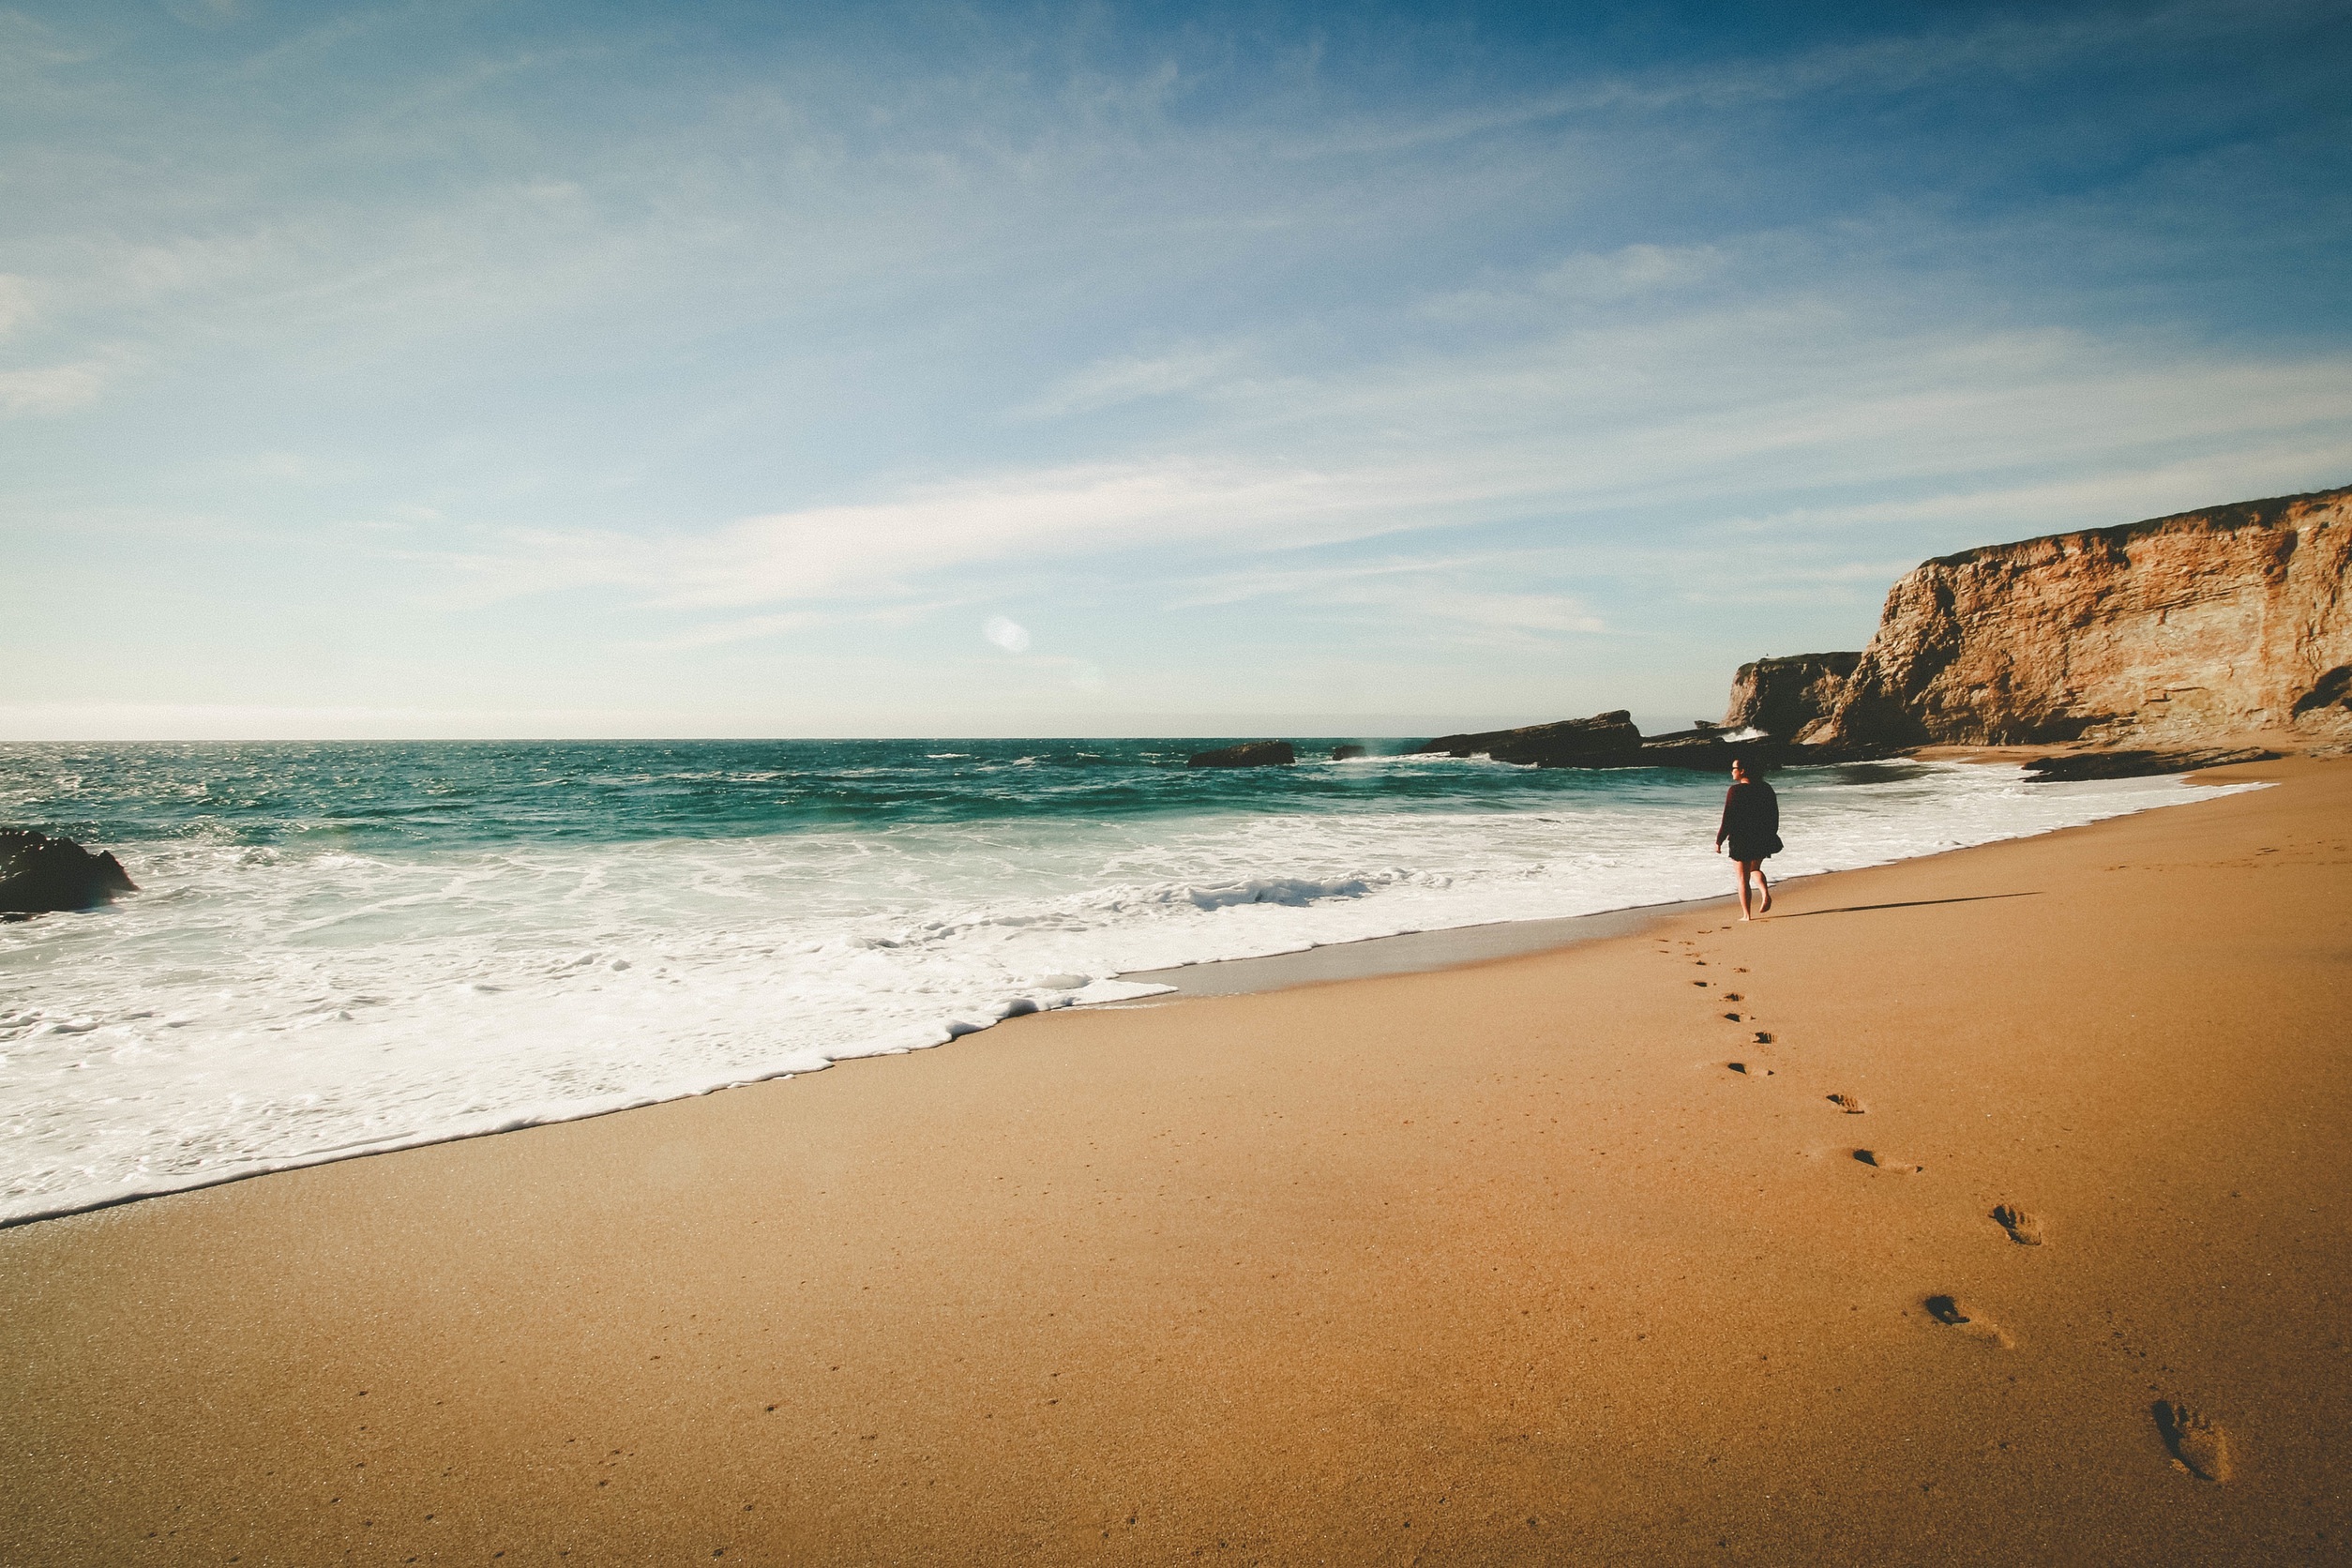
beach, sea, coast, water, nature, outdoor, sand, rock, ocean, horizon, walking, person, sunlight, shore, wave, summer, vacation, coastline, idyllic, paradise, tranquil, tropical, scenery, calm, bay, island, tourism, material, body of water, relaxing, footprints, sandy, waves, relaxation, cape, wind wave